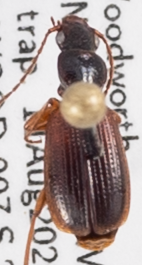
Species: Cymindis neglecta
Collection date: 2020-08-11
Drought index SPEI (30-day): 0.114
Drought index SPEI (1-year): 0.706
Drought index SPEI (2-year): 1.28